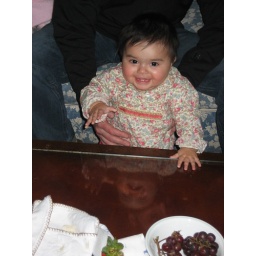
Gabi loves standing against Grandma and Grandpa's coffee table and opening drawers.